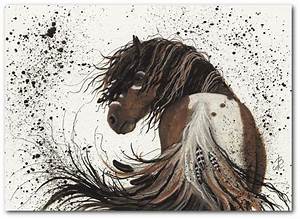
Label: cavallo